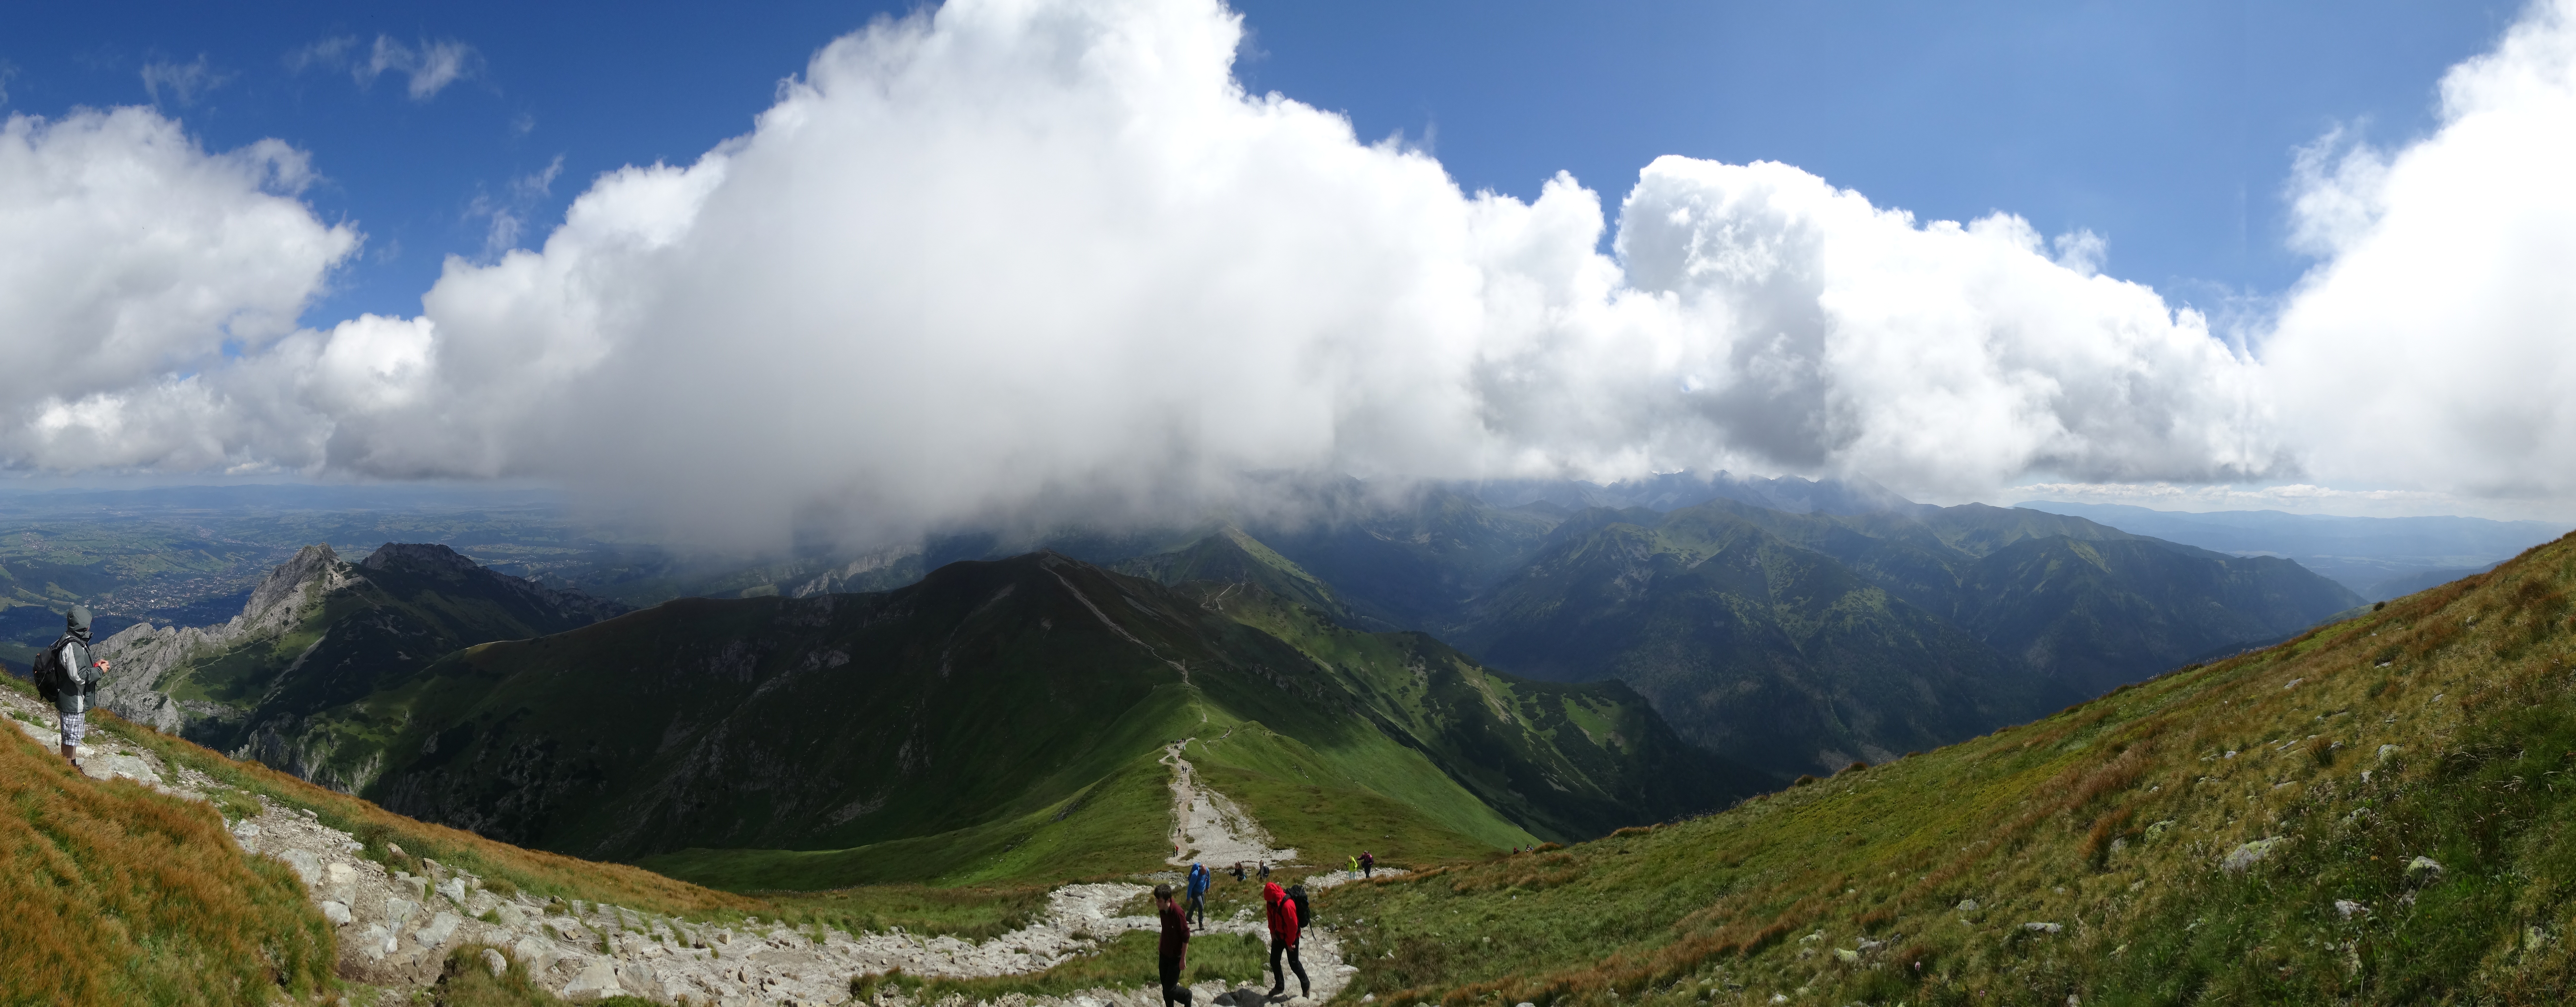
landscape, nature, wilderness, mountain, cloud, adventure, valley, mountain range, panorama, highland, ridge, mountains, alps, poland, plateau, fell, the national park, tatry, hiking trails, landform, mountain pass, geographical feature, atmospheric phenomenon, mountainous landforms, geological phenomenon